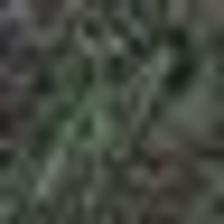
Label: clustered